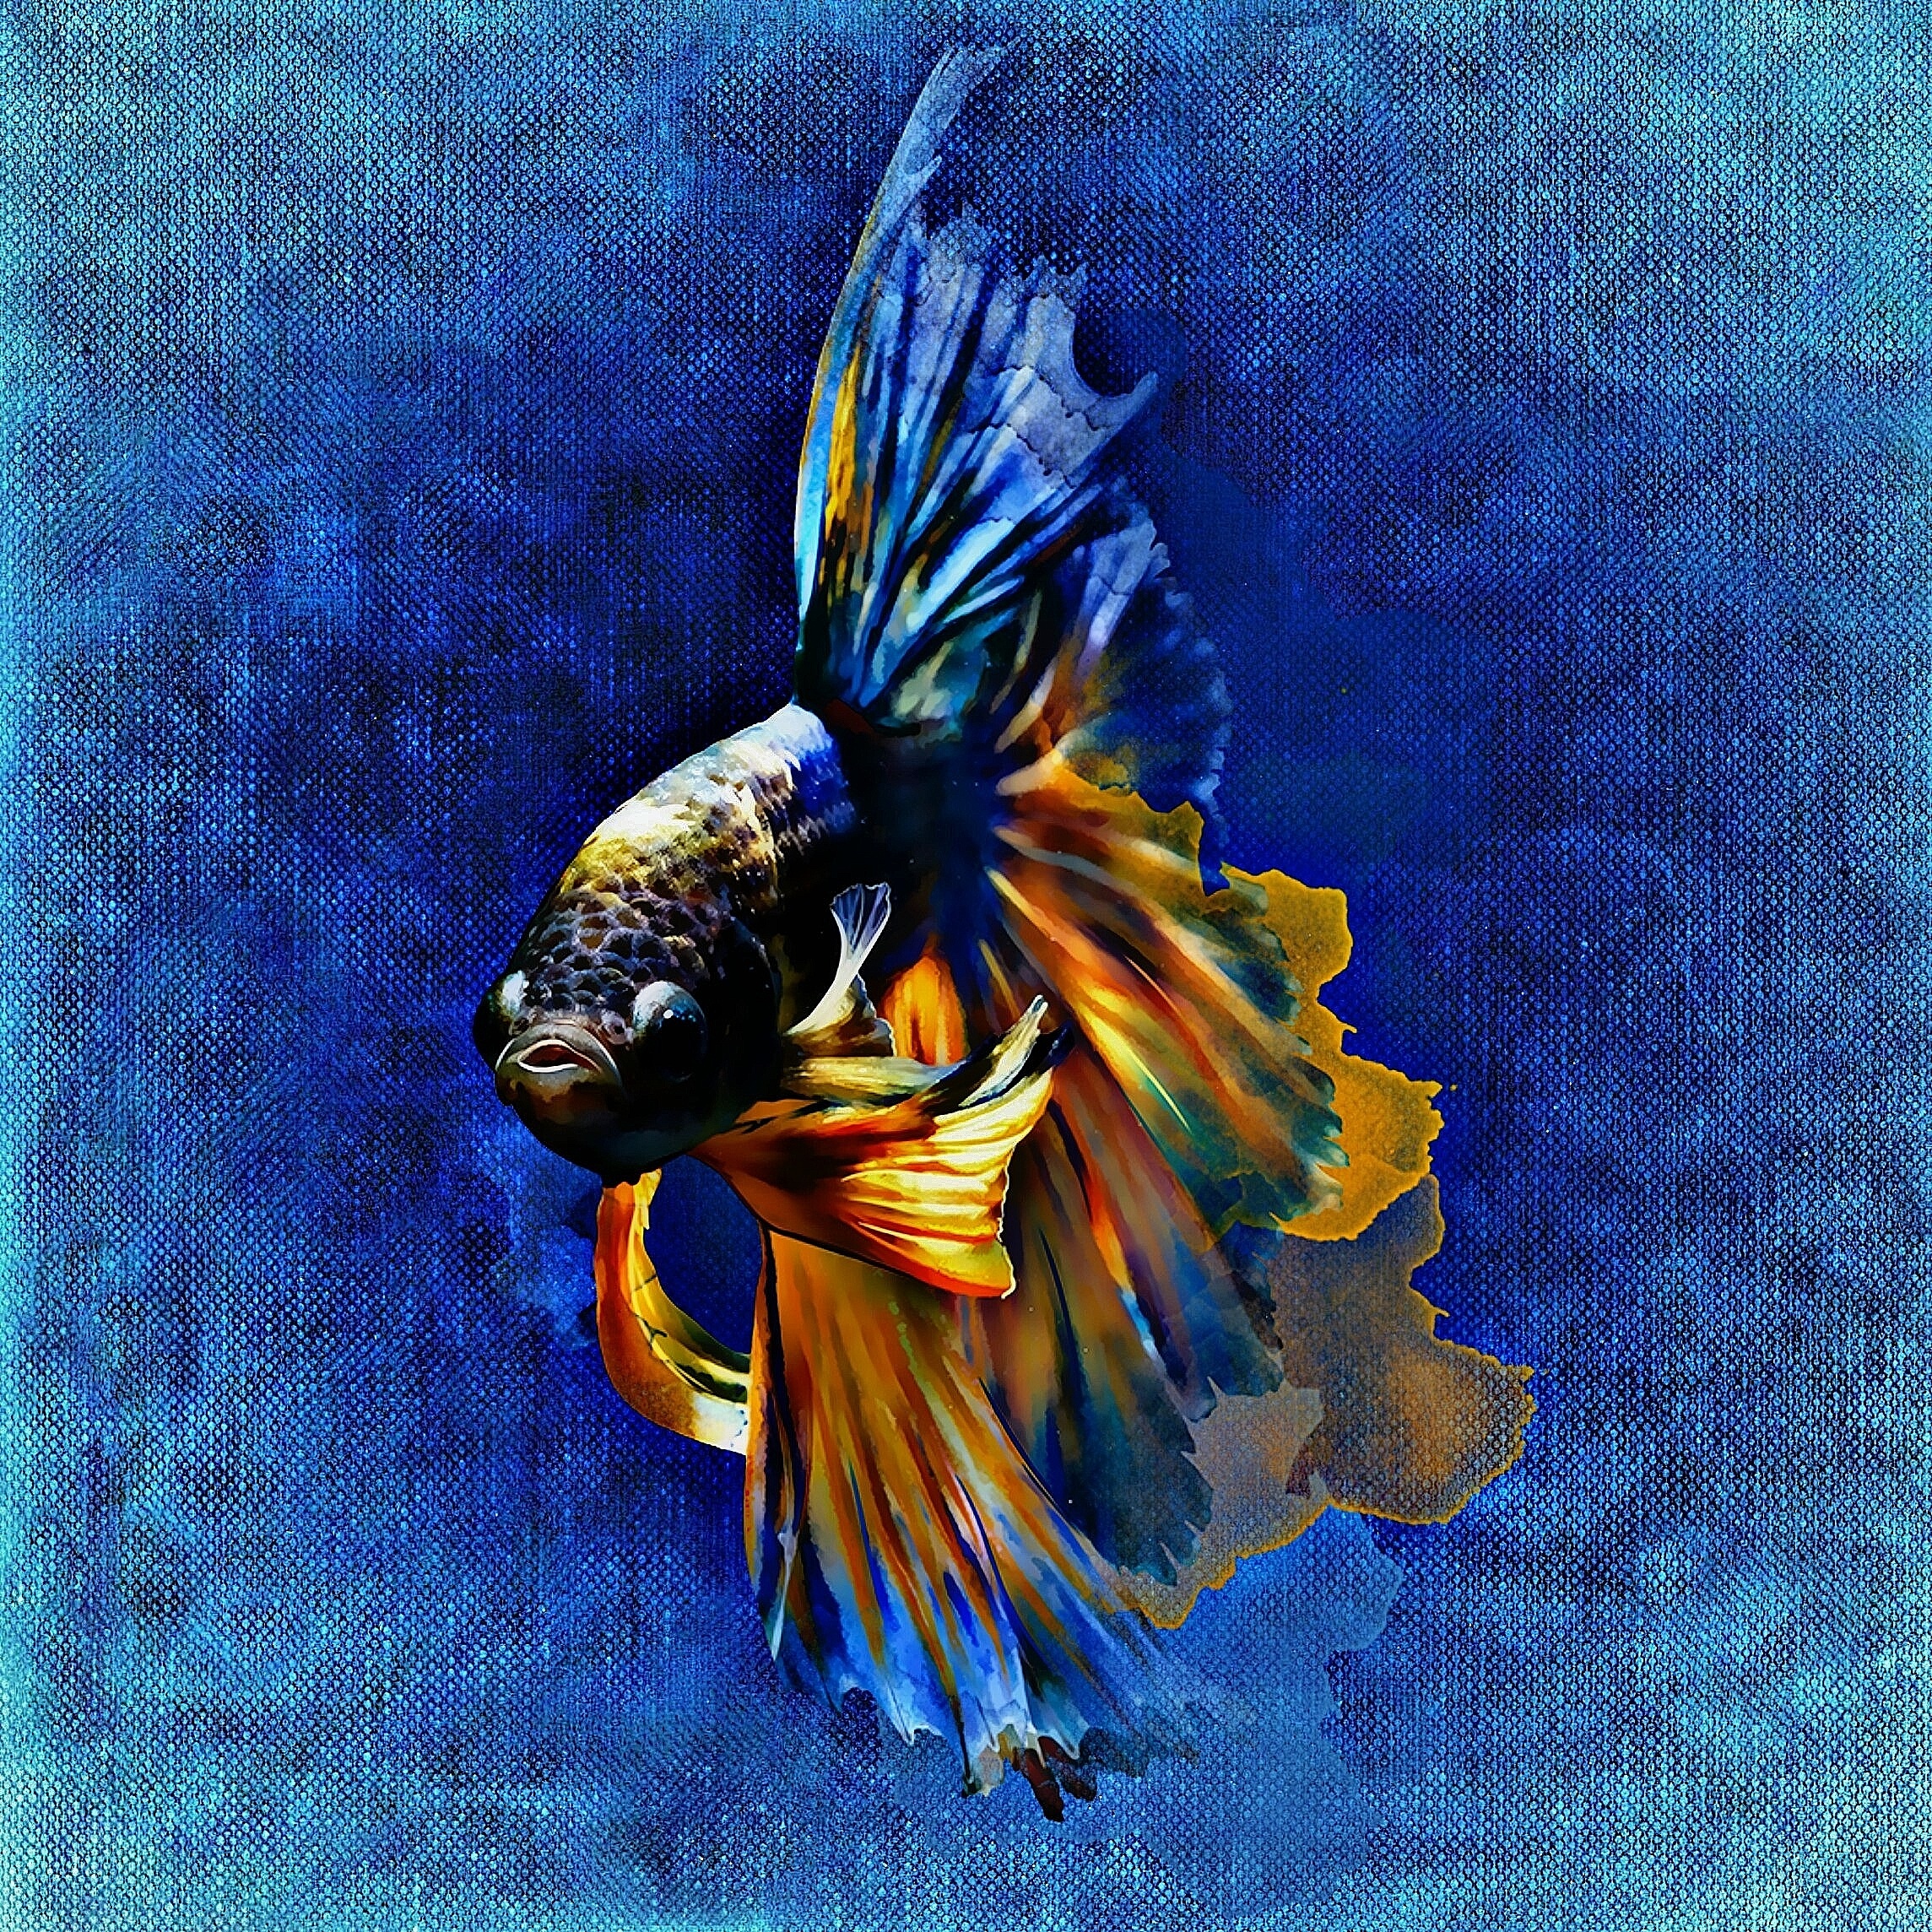
wing, abstract, animal, underwater, swim, blue, colorful, fish, illustration, aquarium, perching bird